Nordmende

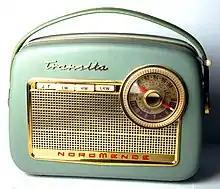
A Nordmende Transita radio

Nordmende, originally from Bremen, Germany, is a trademark owned by Technicolor SA. Nordmende was historically renowned as a major consumer electronics brand for high quality televisions and domestic appliances. The brand is now manufactured and distributed under licence in the United Kingdom, Ireland, Turkey and Italy.